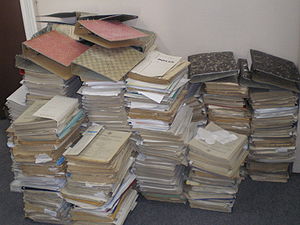
Offentlig forvaltning
Offentlig forvaltning kan oplaves som bureakratisk
Offentlig forvaltning eller offentlig administration er en fællesbetegnelse for det organisationsapparatet som forbereder, udreder og iværksætter beslutninger, som er taget af politiske myndigheder. I moderne samfund har den offentlige forvaltning endvidere fået en stadig stigende selvstændig beslutningsmyndighed.